Evan Williams (bourbon)

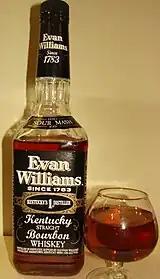
A bottle of Evan Williams.

Historian Michael Veach of the Filson Historical Society has stated that key details of the historical claims about Williams appear to be false. Veach said that the assertion that Williams was Kentucky's first distiller did not appear until an 1892 publication by Reuben Durrett, more than a century after the fact. He also said that the dating is disproved by a record of Williams traveling from London to Philadelphia in May 1794, showing that Williams could only have begun his distillery substantially later. Veach indicated that the true identity of Kentucky's first distiller may never really be known, since record-keeping about such matters was poor, and there are others that seem more likely as candidates for "first distiller", including Jacob Myers and the brothers Joseph and Samuel Davis. Records reportedly indicate that Myers and the Davis brothers both arrived in 1779.